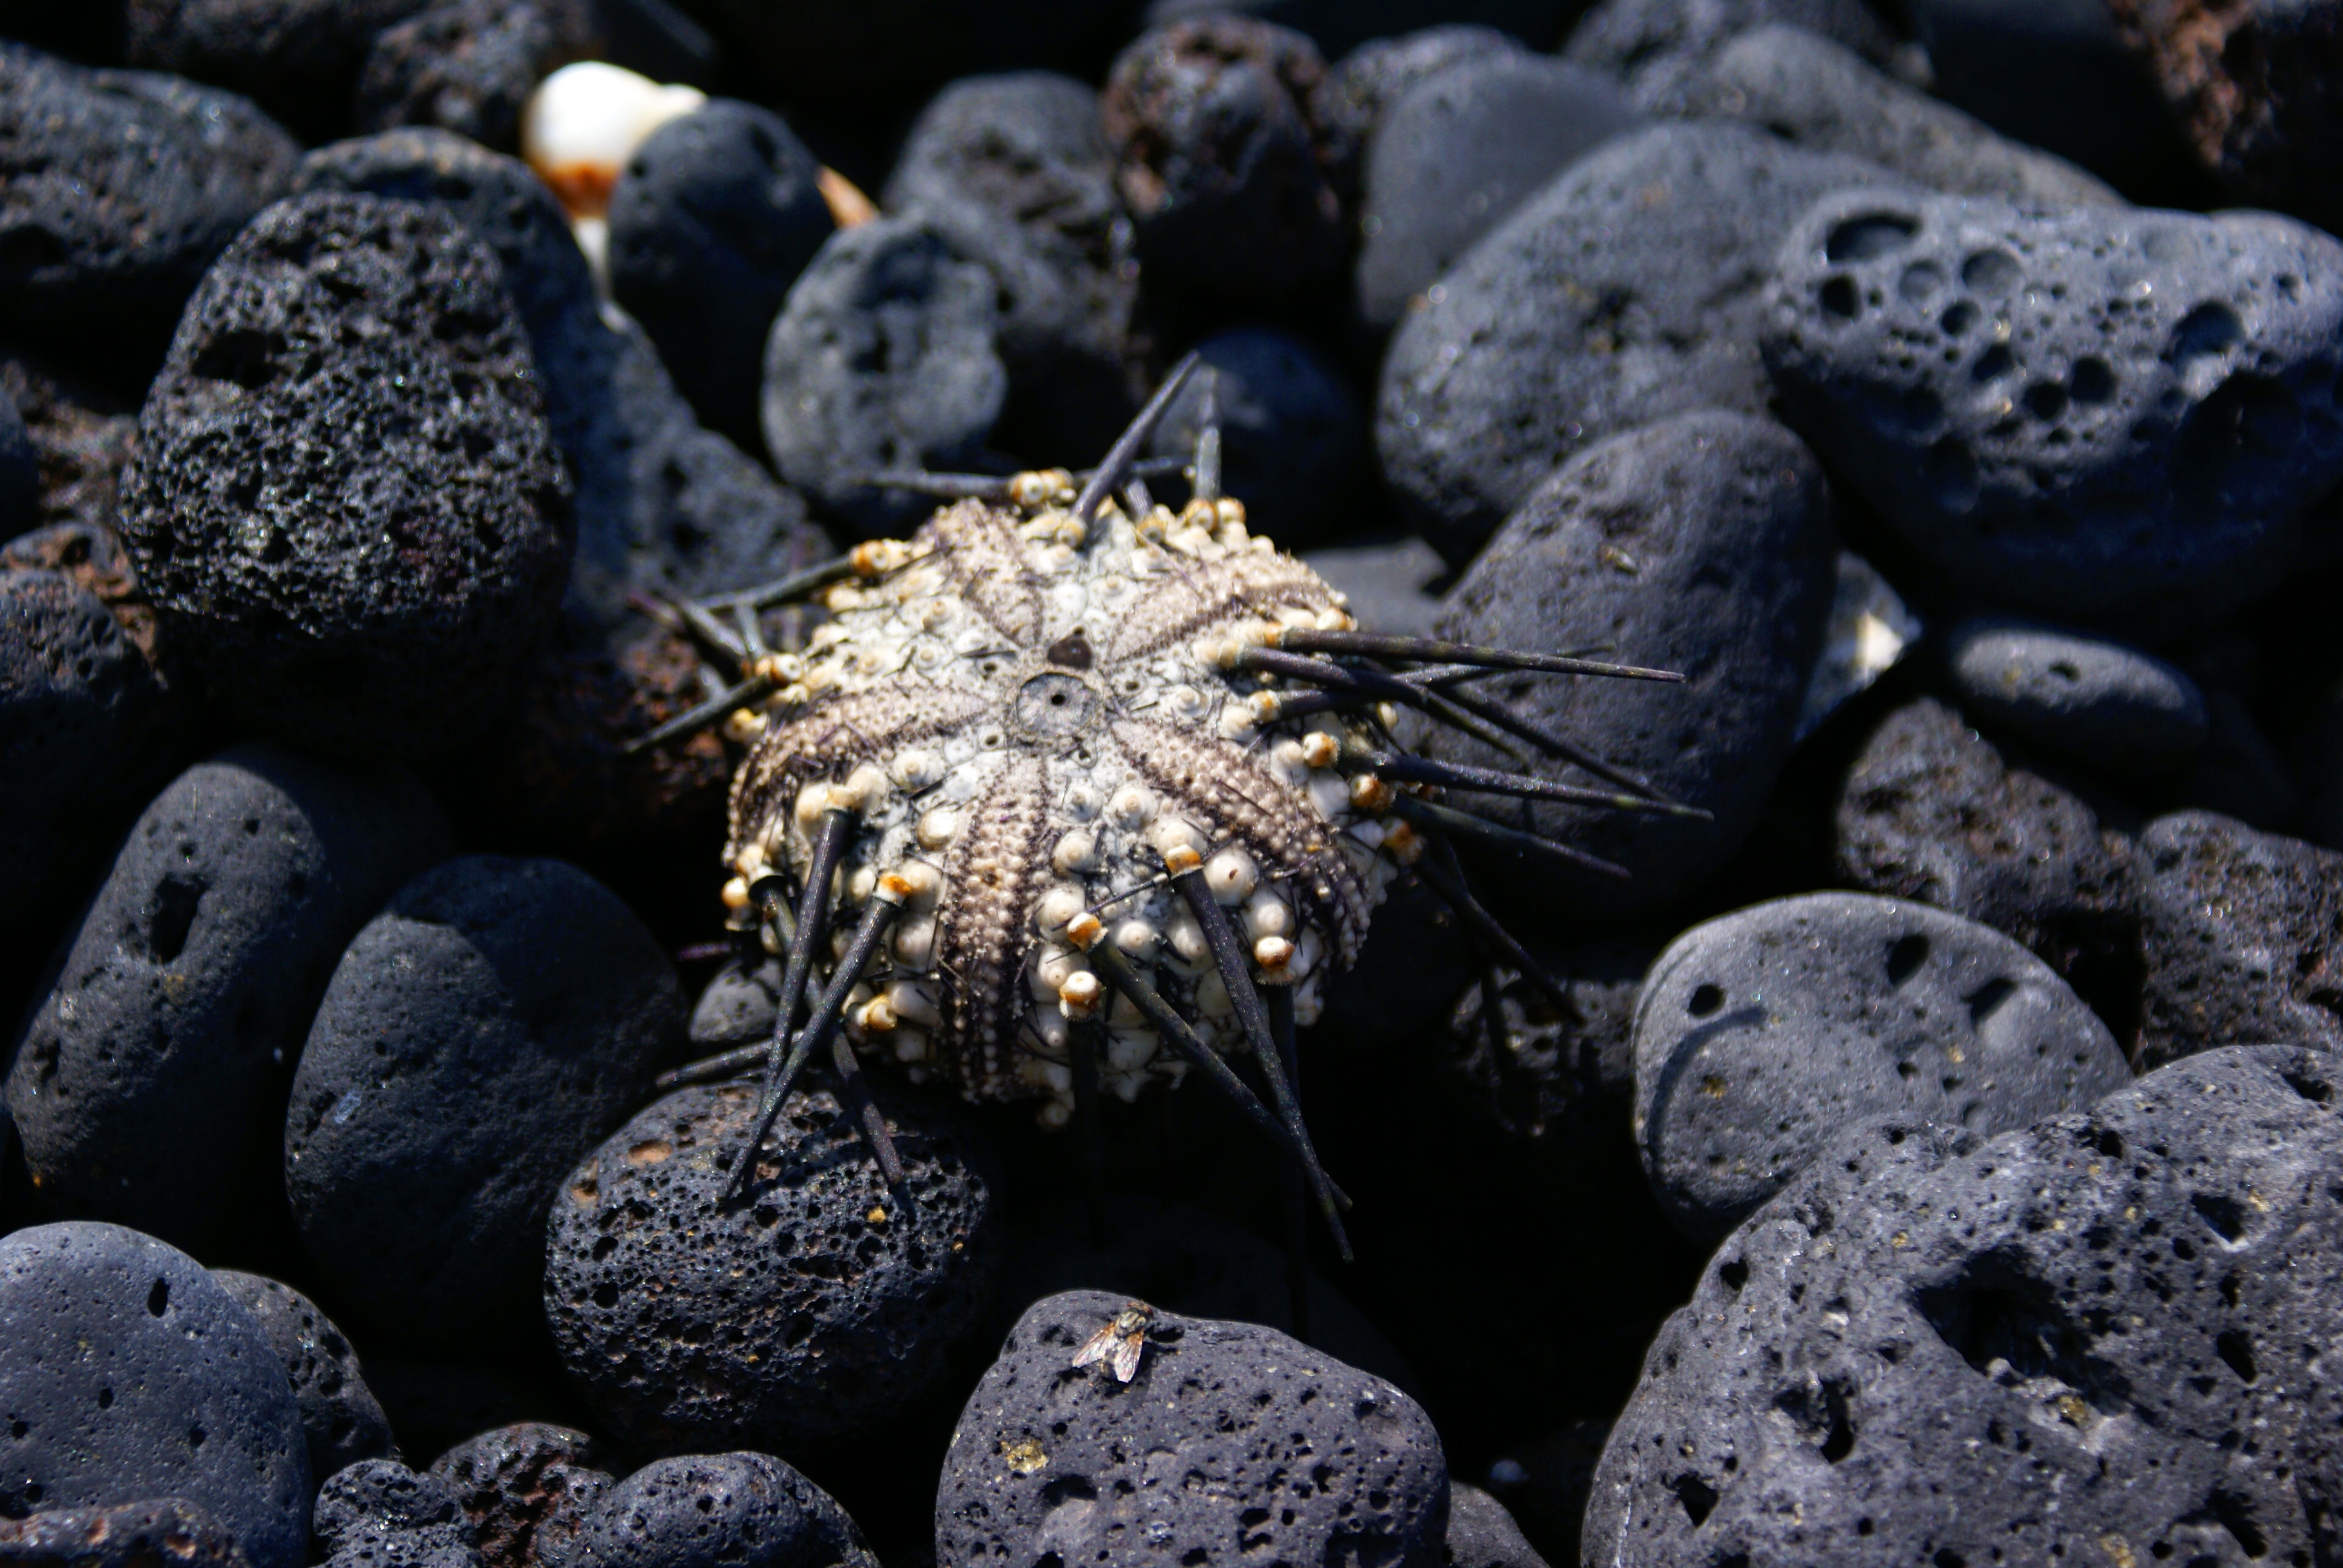
rock, leaf, flower, frost, food, produce, soil, material, macro photography